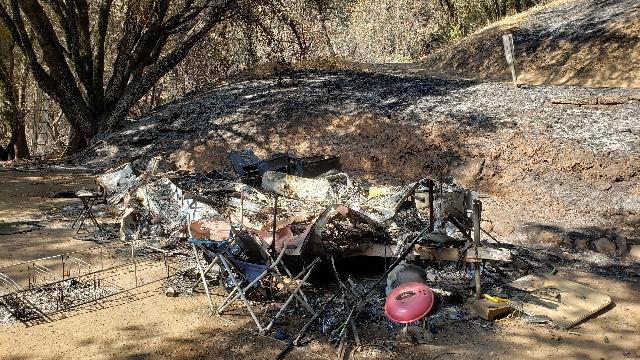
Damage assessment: destroyed